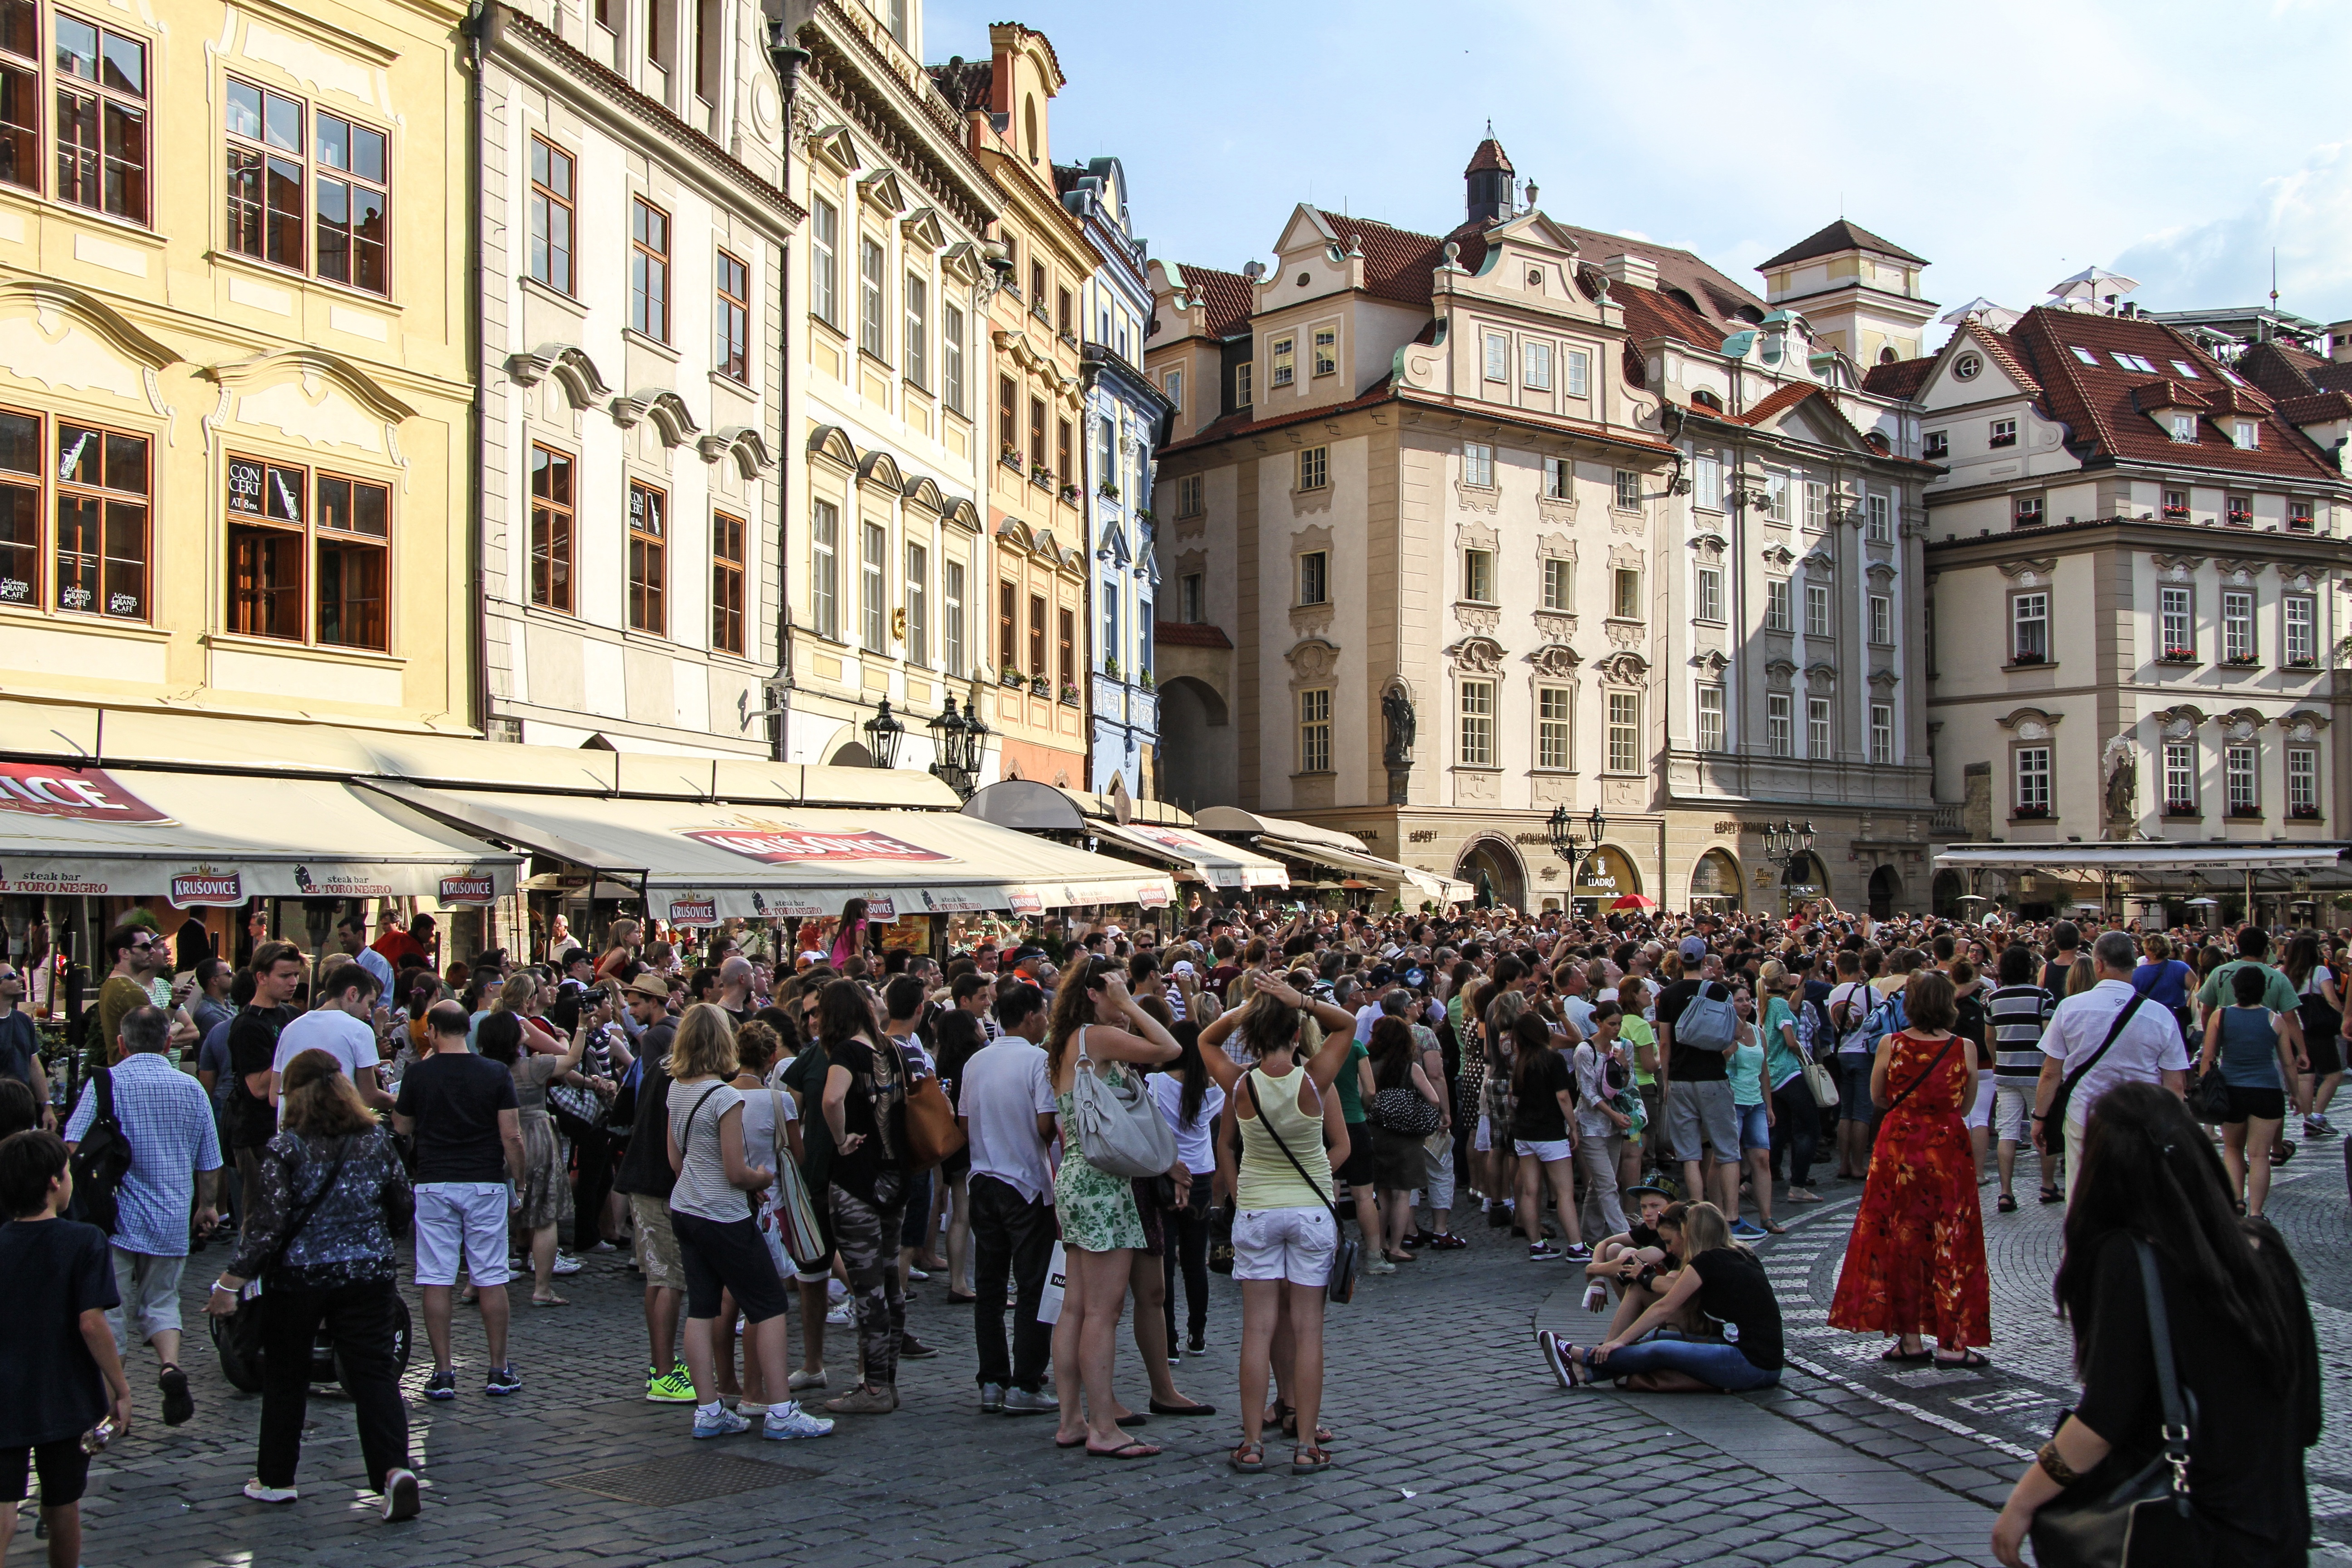
pedestrian, town, city, crowd, downtown, plaza, human, prague, tourism, old town, town square, personal, group of people, tours, human settlement